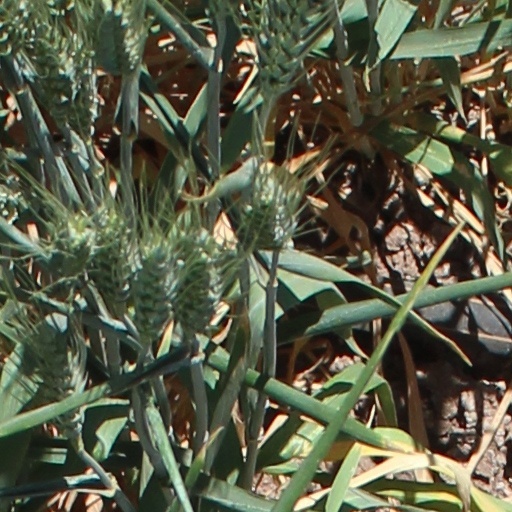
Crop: wheat